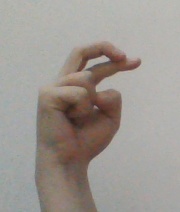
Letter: zay